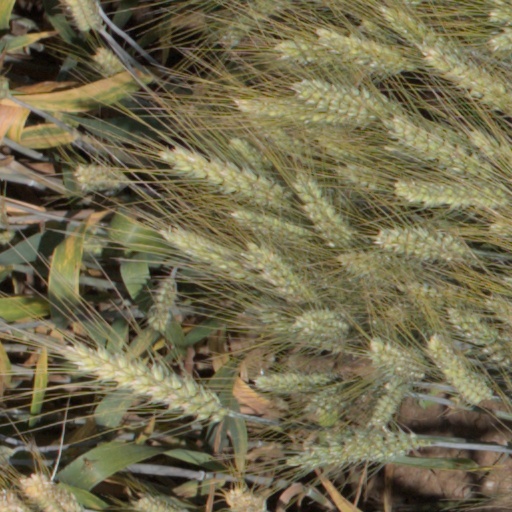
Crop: wheat